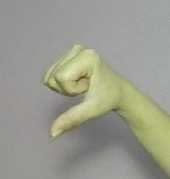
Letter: waw